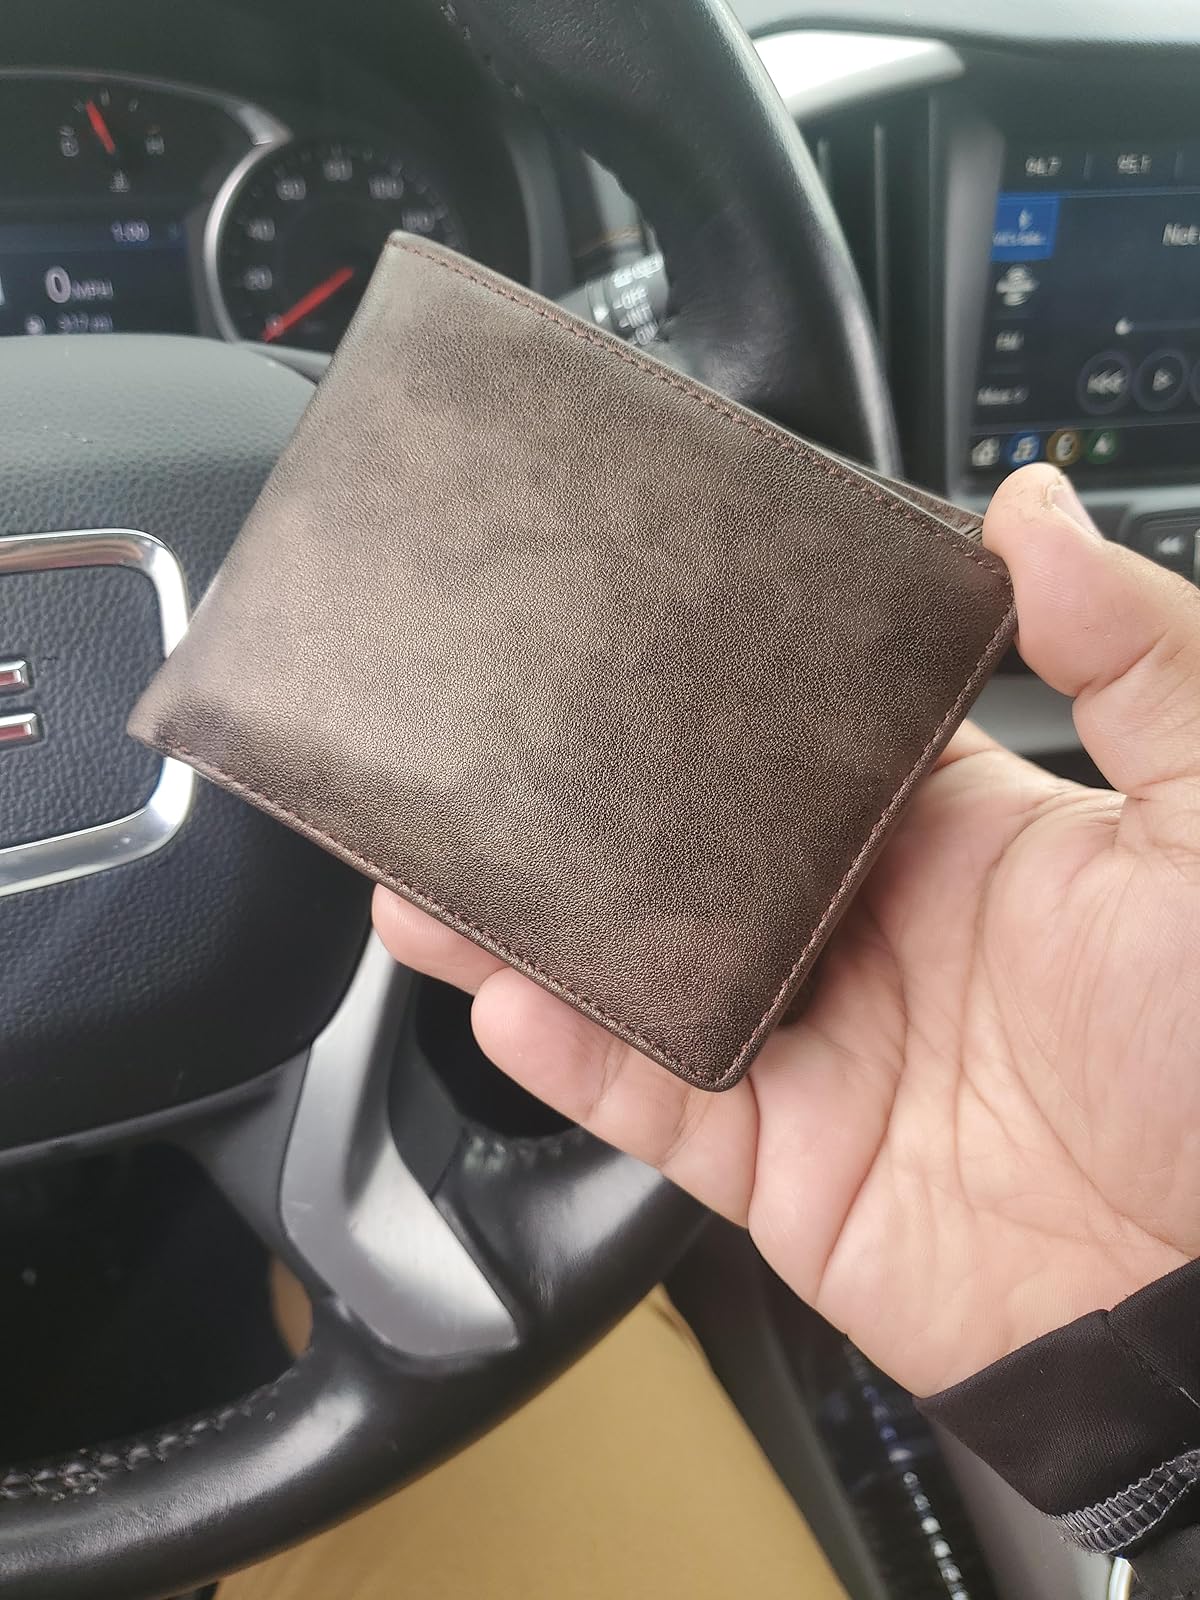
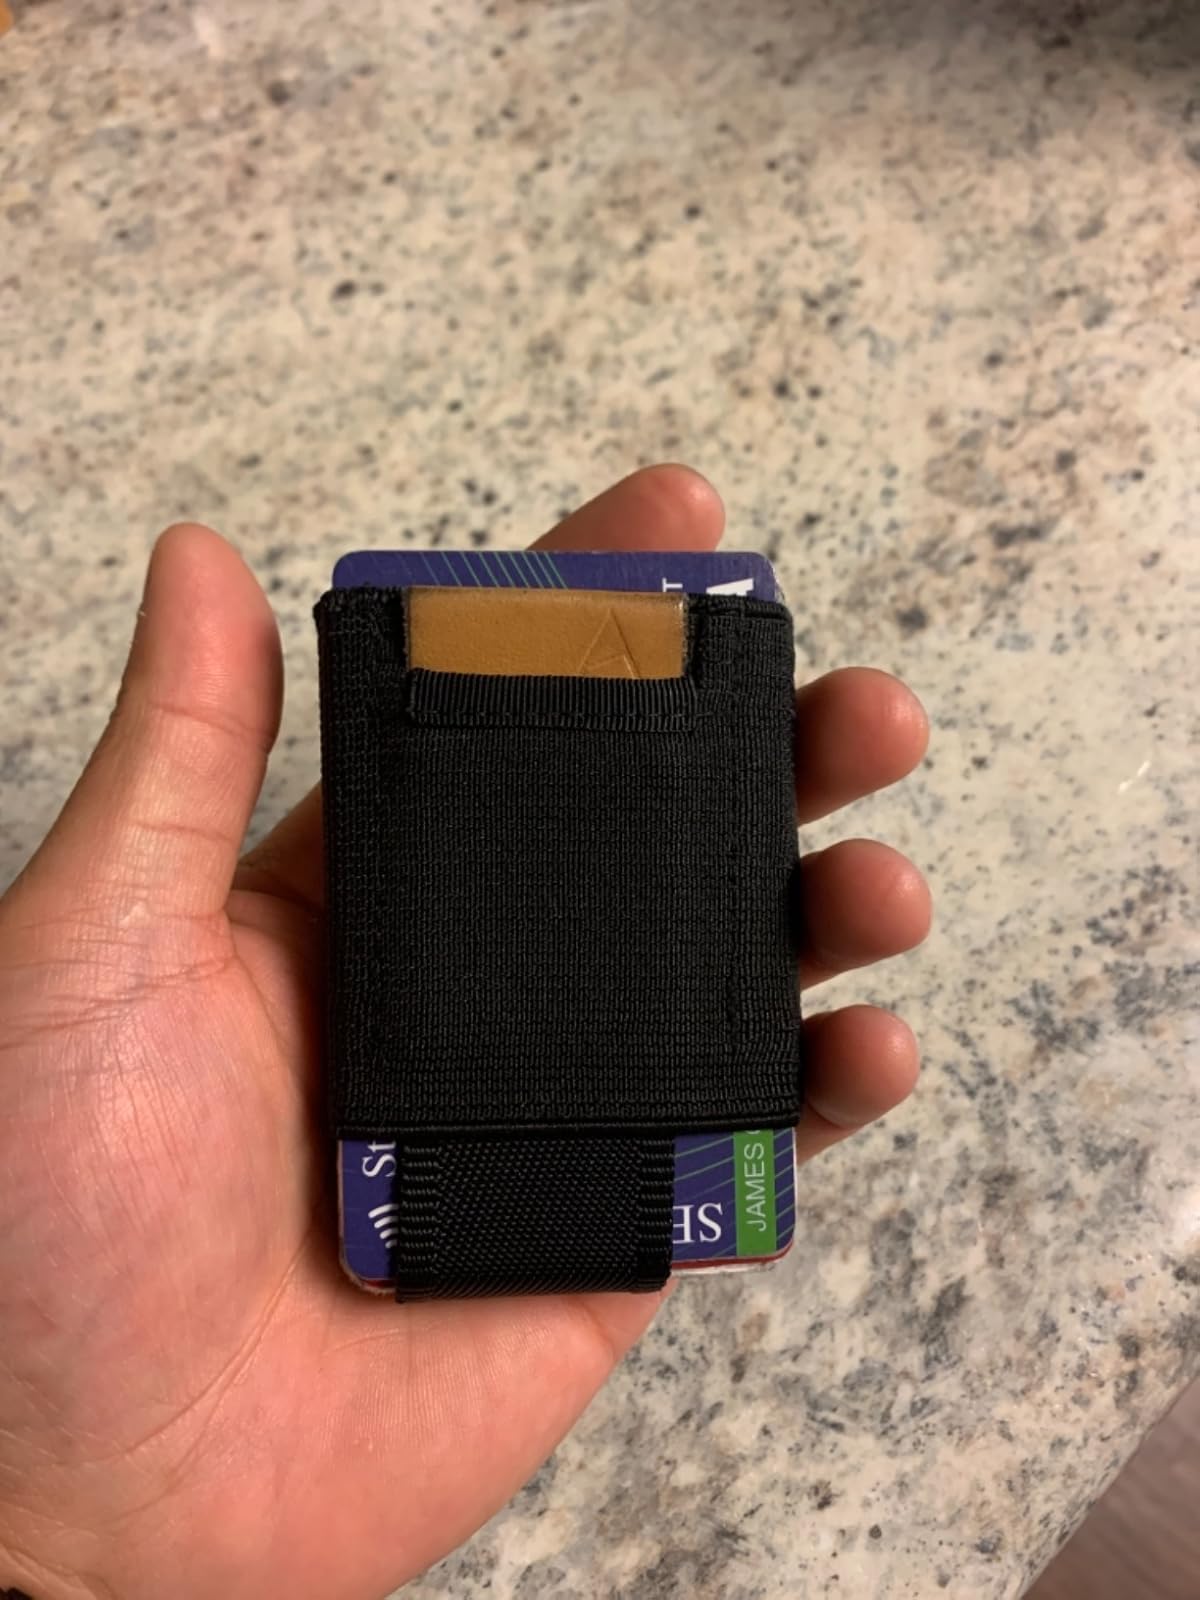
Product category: accessories_wallet
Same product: no